Academy of Music (Philadelphia)

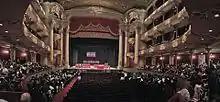
Interior, Philadelphia Academy of Music (University of Pennsylvania Law School graduation ceremony, 2017)

An architectural competition for the Academy's design was announced in October 1854 and was won by the Philadelphia firm of Napoleon LeBrun and Gustavus Runge. A style of architecture that originated in Runge's native Germany now known as Rundbogenstil ("round arch style") was used for the exterior here and in a number of American buildings of the Civil War Era. The groundbreaking ceremony was held on June 18, 1855, with President Franklin Pierce in attendance and the venue opened with a grand ball on January 26, 1857. The first opera performed there was the Western Hemisphere premiere of Giuseppe Verdi's "Il Trovatore", on February 25 of the same year.